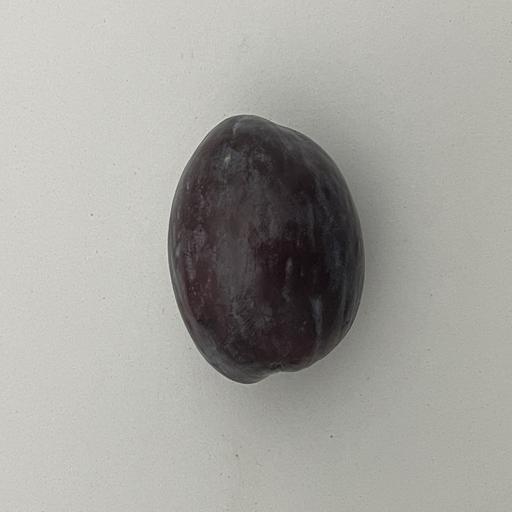
Crop type: Palm